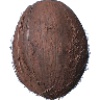
Label: Cocos 1